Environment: real
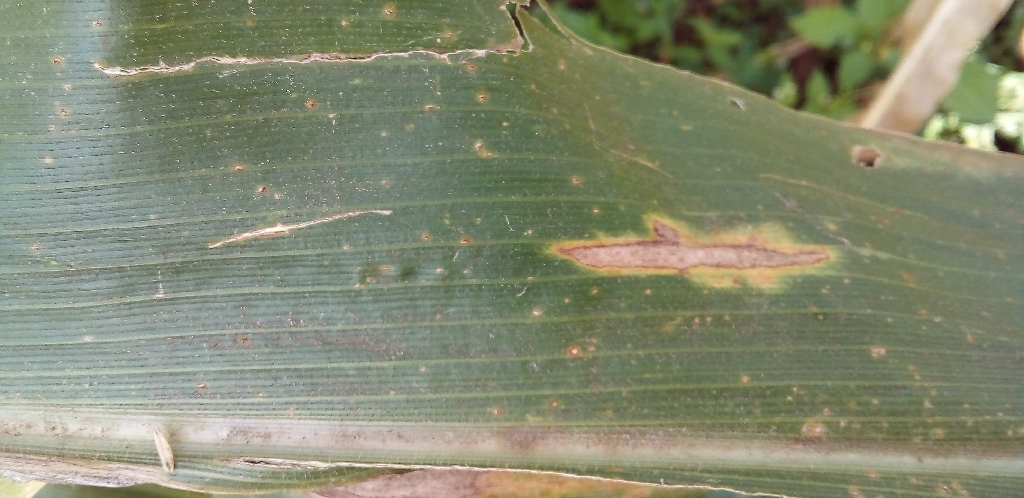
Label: northern_corn_leaf_blight